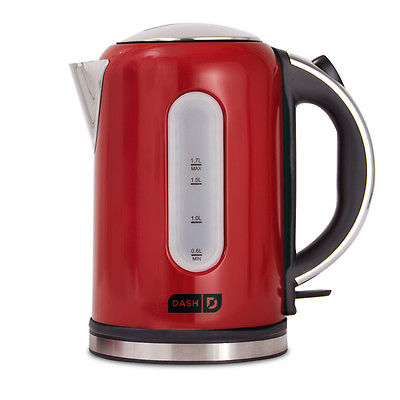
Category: kettle